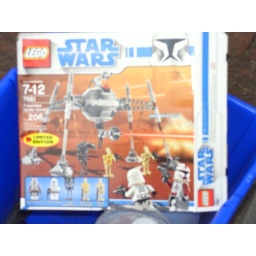
Star Wars LEGO box in the recycling while I was waiting for the car to be repaired. Boston.